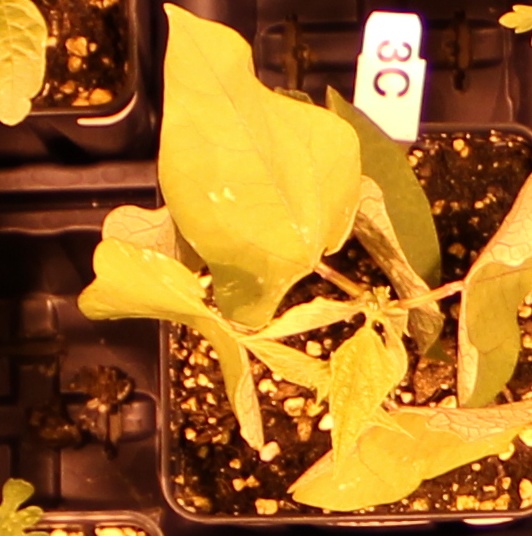
Label: Blackbean